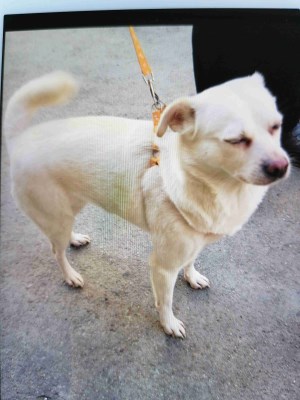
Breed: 3336-n000121-chinese_rural_dog